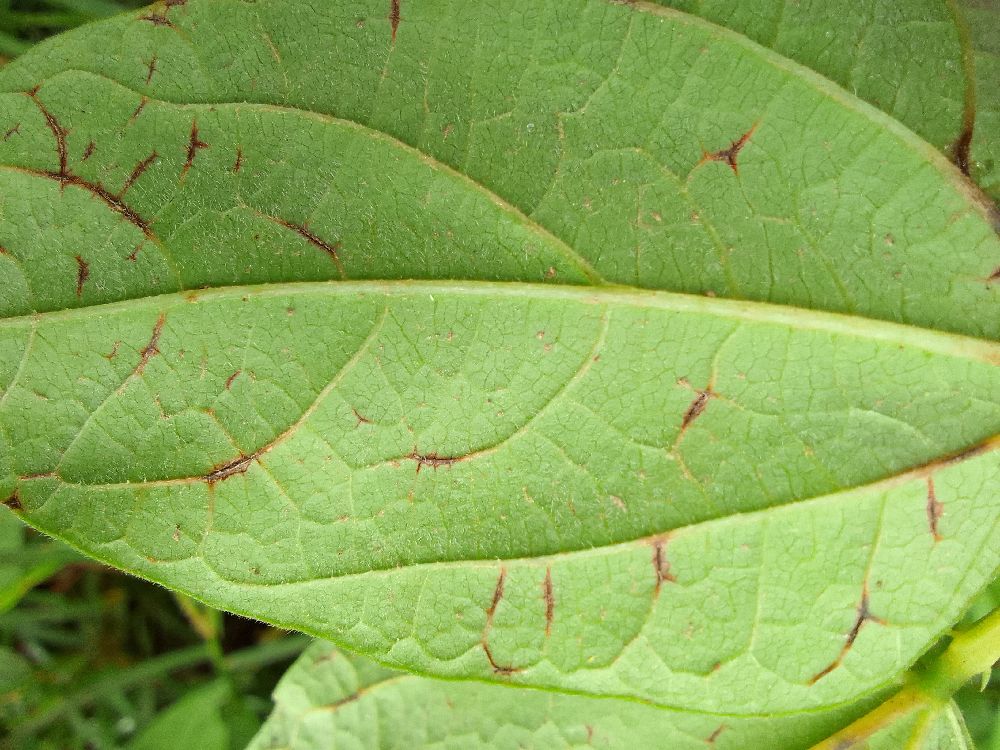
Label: anthracnose